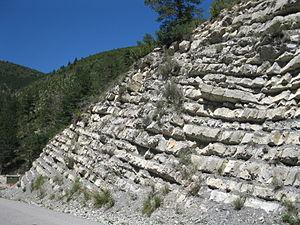
Stratotype du Barremien a Angles (Alpes-de-Haute-Provence)
Le stratotype est l'affleurement qui sert de référence pour définir un étage géologique, c'est-à-dire un étage de l'échelle stratigraphique.
Les formations ou « séries » marno-calcaires sont des formations géologiques sédimentaires très courantes. Elles désignent des alternances régulières de deux roches : des marnes et des calcaires, montrant un caractère de sédimentation cyclique.
Le Barrémien ou Barrêmien est le quatrième étage stratigraphique du Crétacé inférieur. Il s'étend de ≃ -129,4 à ≃ -125,0 Ma.